Yuki Kaji

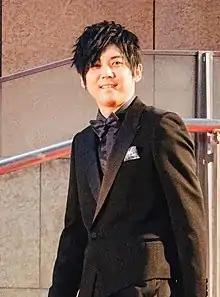
Kaji at the 2014 Tokyo International Film Festival

is a Japanese actor, voice actor and singer affiliated with the agency VIMS.